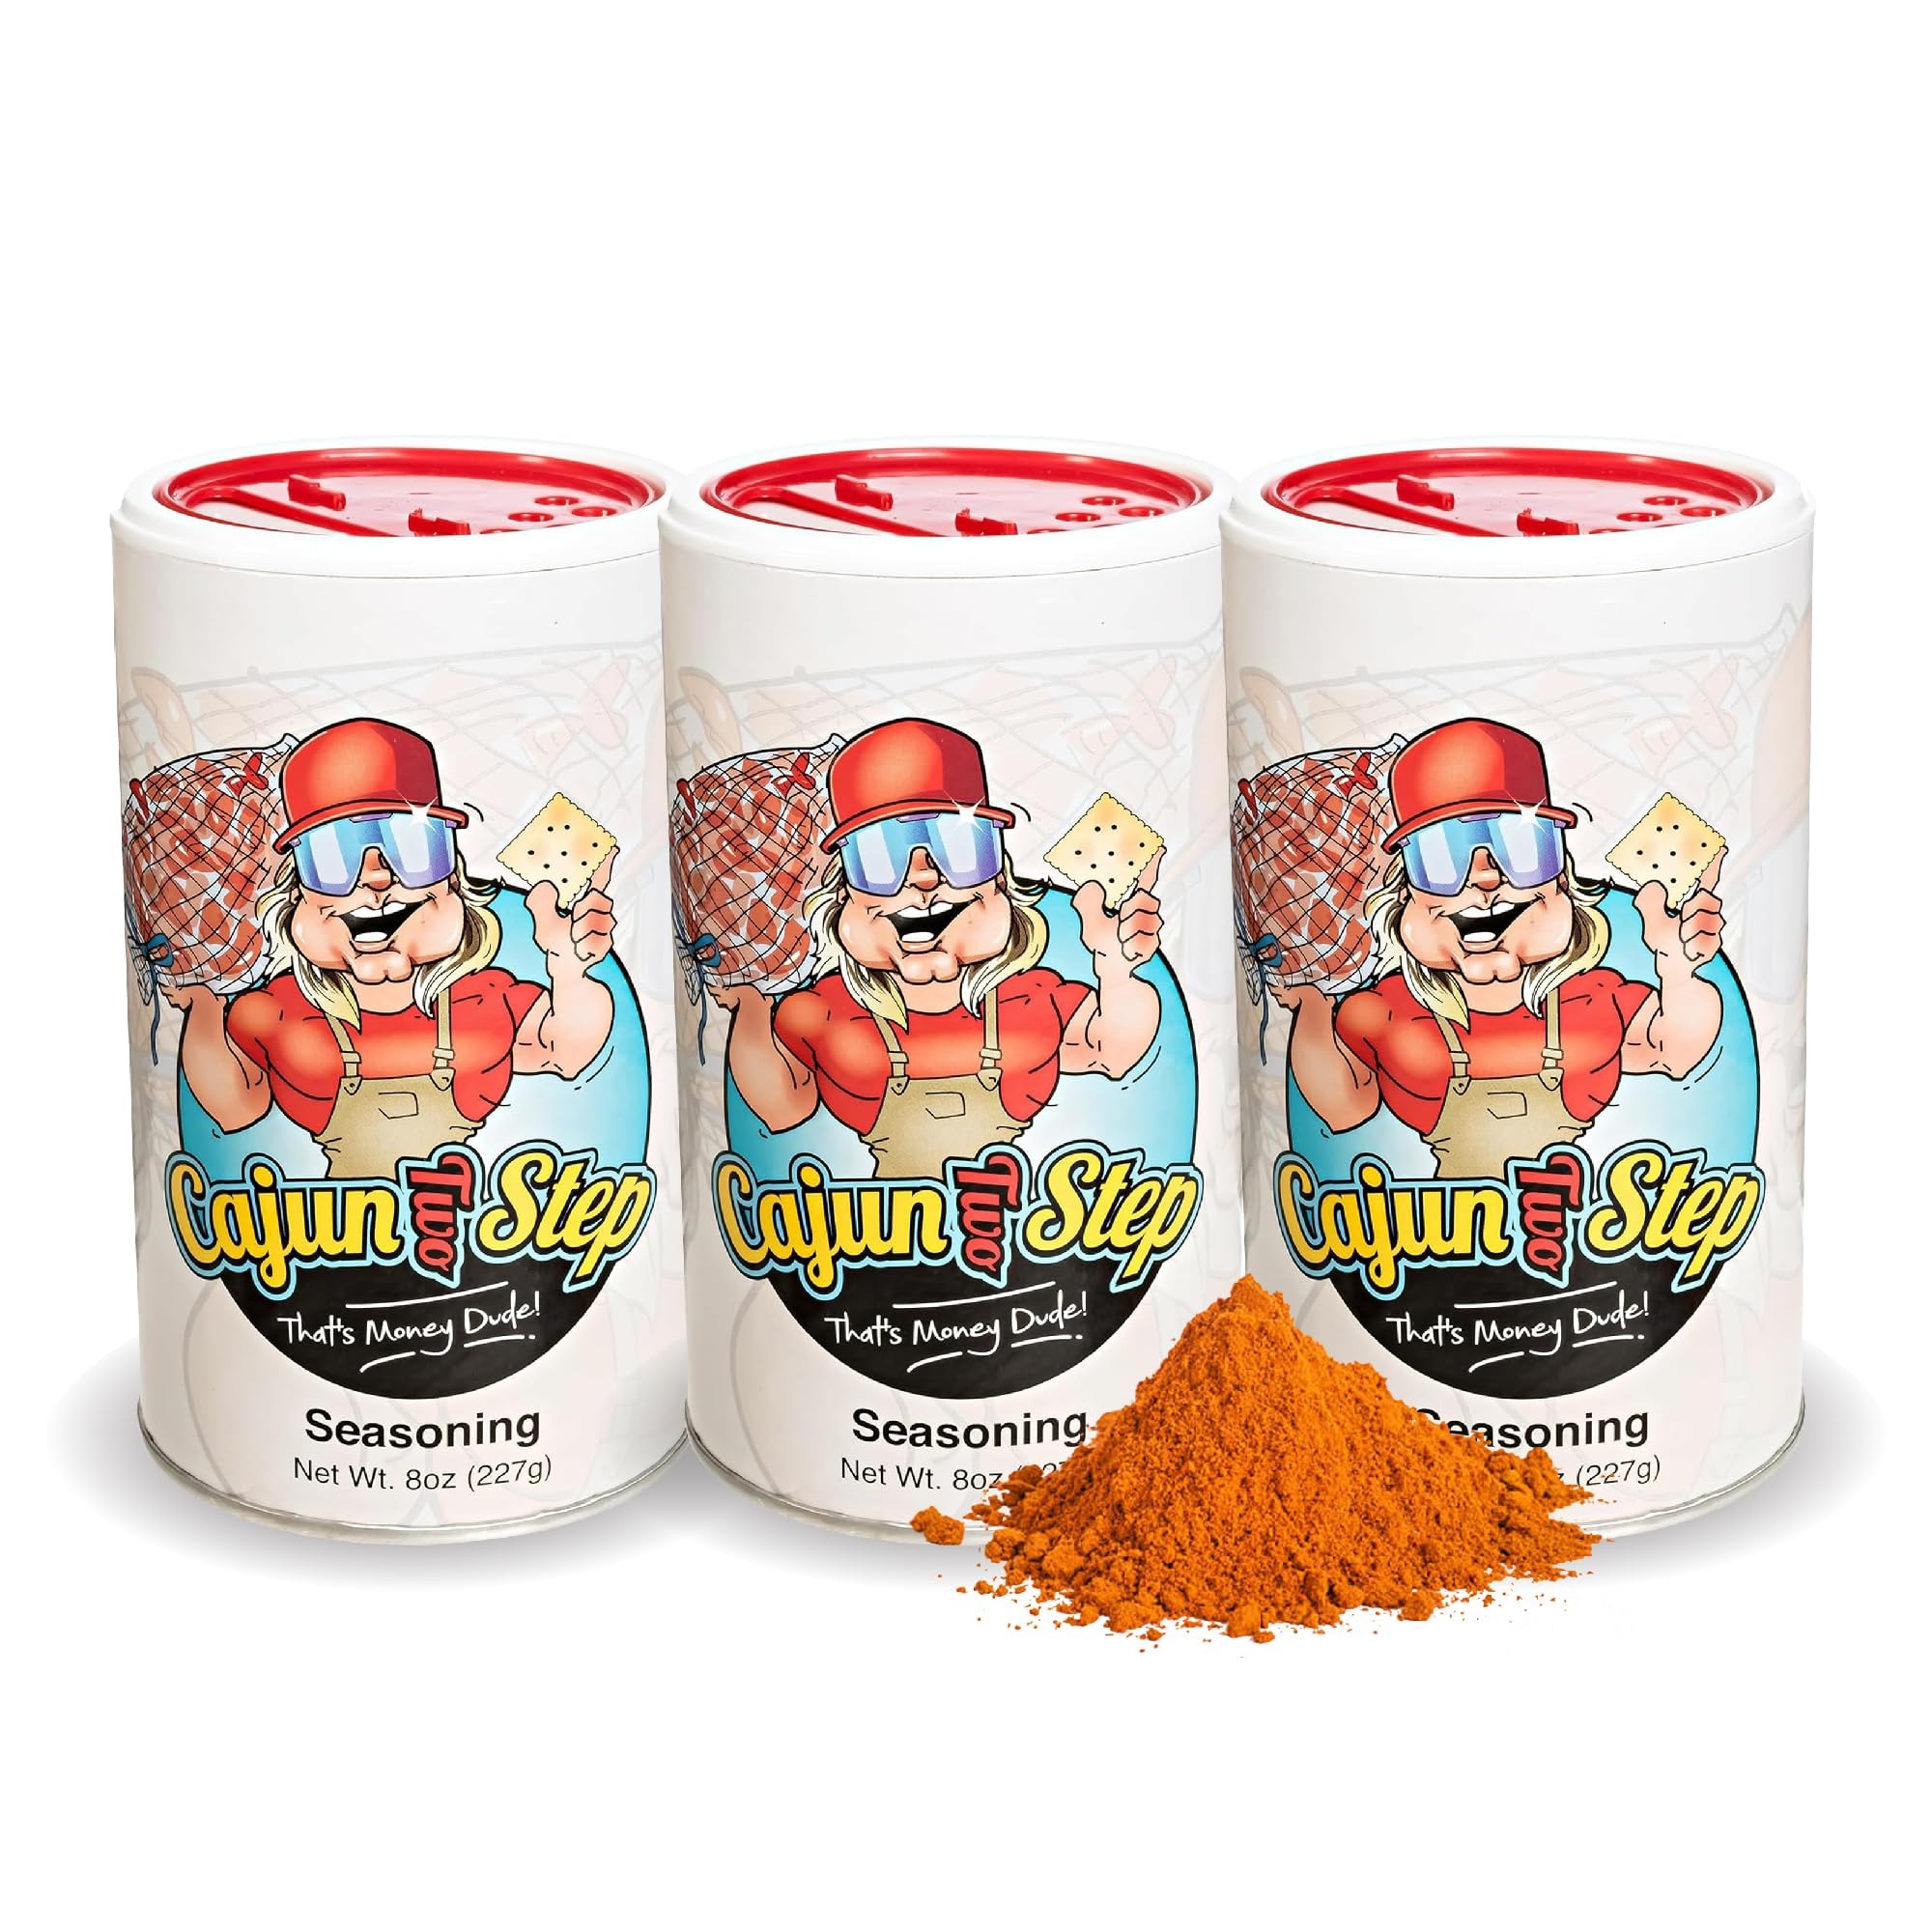
Item Name: Cajun Two Step Seasoning by StaleKracker - 3 pck, Original Seasoning for Authentic Creole Louisiana Cuisine (24 oz.)
Bullet Point 1: AUTHENTIC CAJUN SEASONING: Cajun Two Step spices and seasonings contain a blend of spicy and savory spices to provide an Authentic Louisiana Cuisine experience
Bullet Point 2: MILD: Includes Original (24 oz.) blend for any cuisine and items like creole butter injectable marinade, chicken wings, beef burgers, gumbo, and stew
Bullet Point 3: INSANE FLAVOR: The easy-to-use seasoning mix is ideal for those looking to reduce prep time in the kitchen by quickly infusing in dishes like stir fry vegetables with flavor
Bullet Point 4: ALL NATURAL CAJUN INGREDIENTS: Free from Gluten and Non-GMO ingredients for an all natural flavor without artificial preservatives or other additives
Bullet Point 5: THE PERFECT SPICE GIFT: Ideal for all chefs and home cooks who want to add Creole flavors to their favorite dishes. Made Famous by the social media sensation, StaleKracker!
Value: 24.0
Unit: Ounce

Price: 51.22